Wombling Free

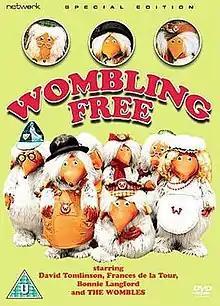
Theatrical release poster

Wombling Free is a 1977 British film adaptation of the children's television series "The Wombles". Directed by Lionel Jeffries, it stars The Wombles, David Tomlinson, Frances de la Tour, and Bonnie Langford.